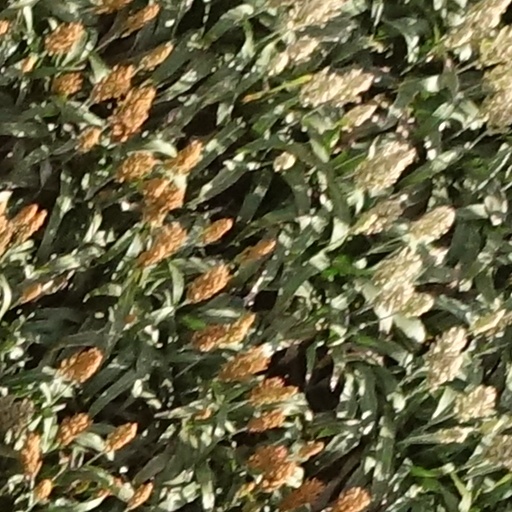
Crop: sorghum